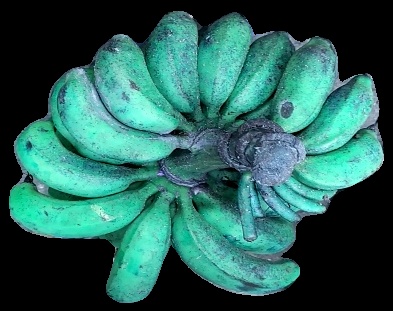
Variety: rasbale
Grade: grade3